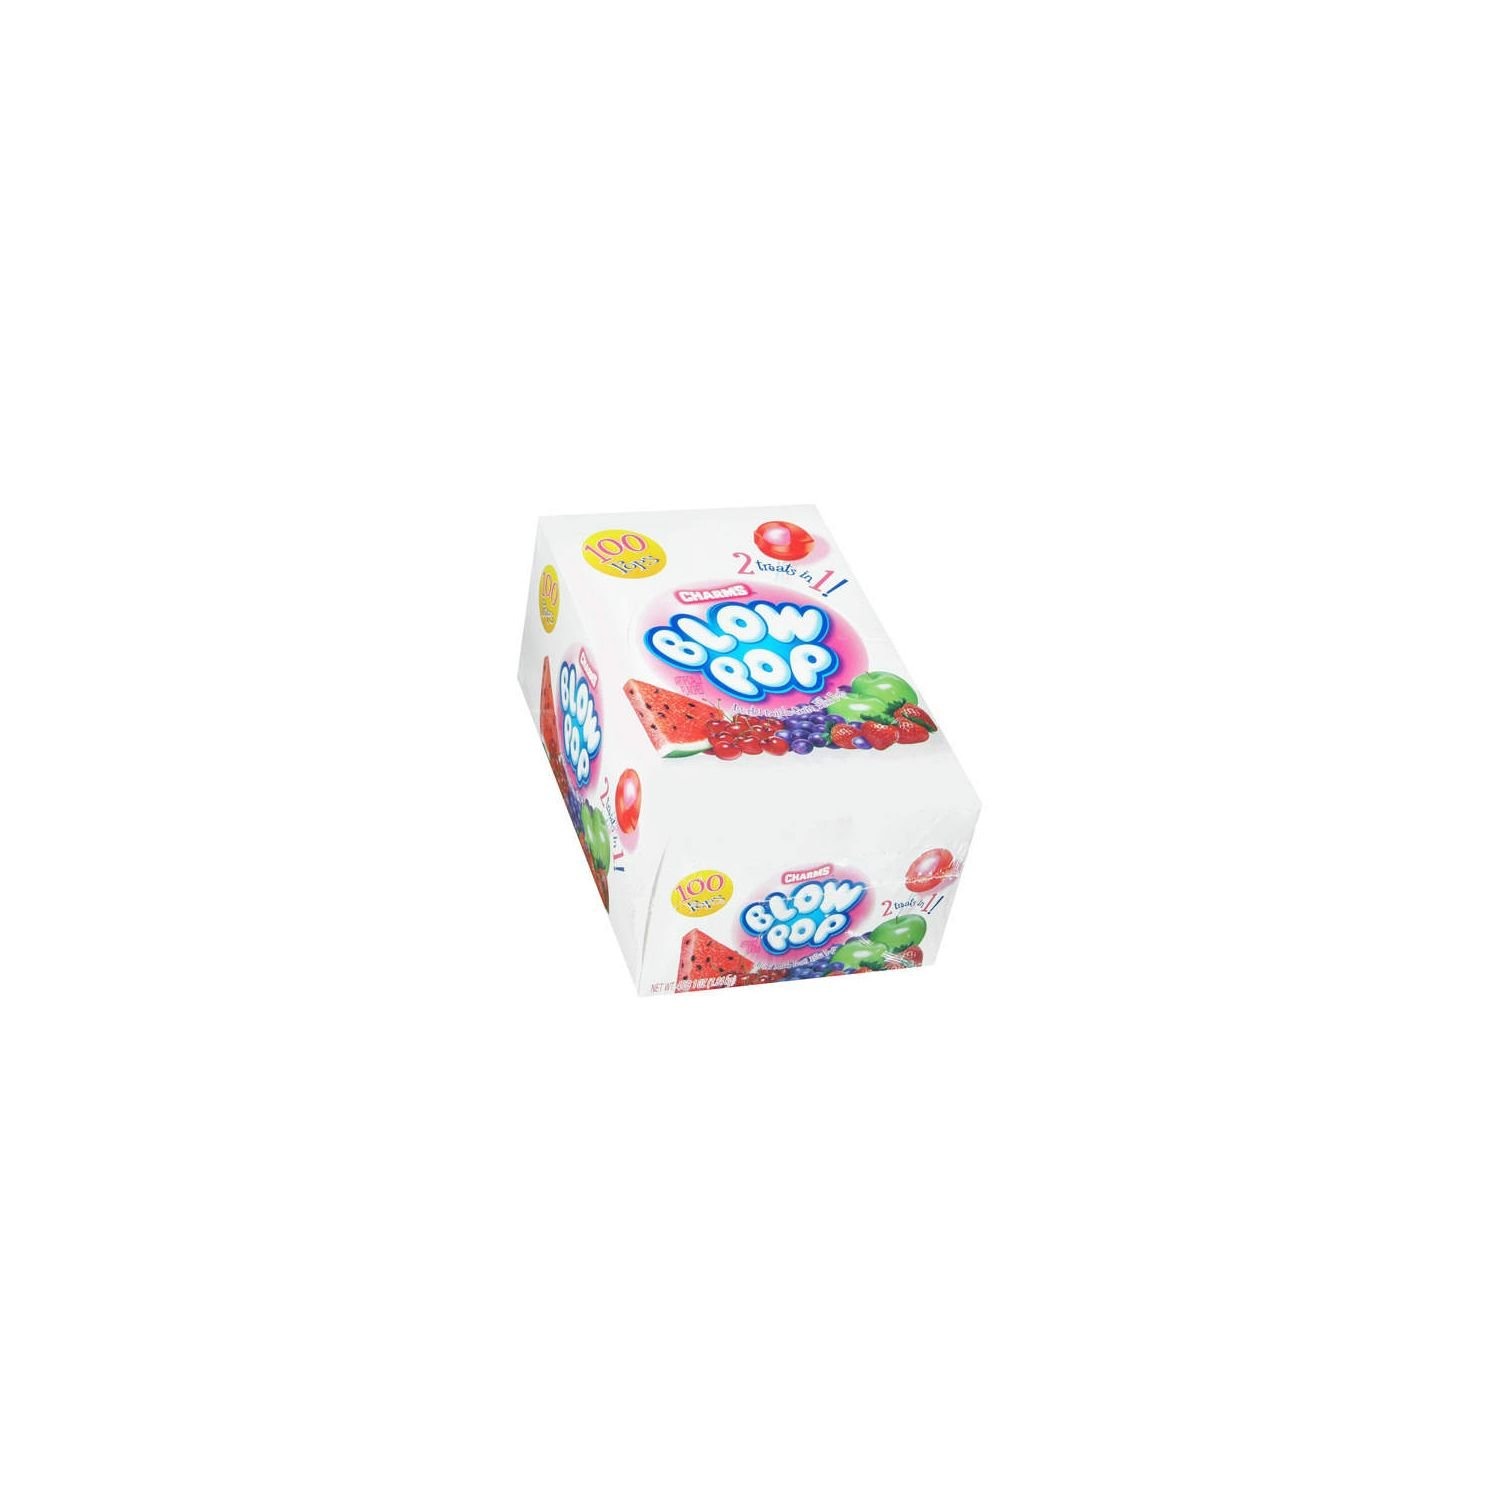
Item Name: Charms Blow Pop Assorted - 100 ct. - Scs
Bullet Point 1: 2 treats in 1
Bullet Point 2: 100 pops
Bullet Point 3: Display box
Bullet Point 4: Artificially flavored
Value: 100.0
Unit: Count

Price: 19.71